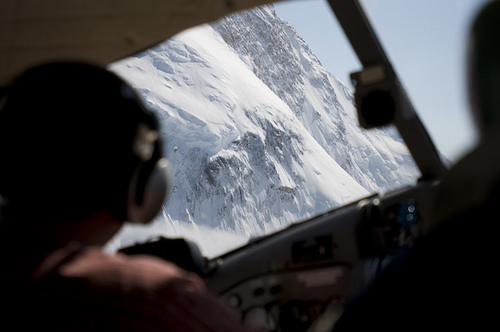
A snowy mountain seen from inside a light aircraft

View of a snowy mountain outside the windshield of an aircraft.